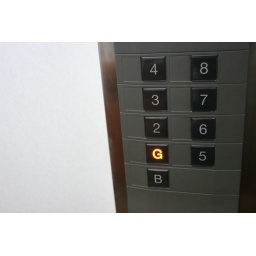
From ground floor to the seventh floor. For the first time in my life I saw a level 4 hotel.